Karl von Frisch

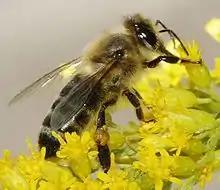
Carniolan honey bee on a goldenrod flower head

Frisch discovered that bees can distinguish various blossoming plants by their scent, and that each bee is "flower constant". Surprisingly, their sensitivity to a "sweet" taste is only slightly stronger than in humans. He thought possible that a bee's spatial sense of smell arose from the firm coupling of its olfactory sense with its tactile sense.